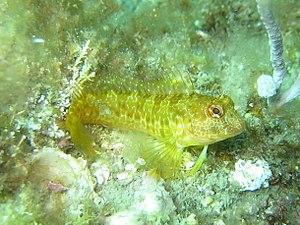
Blennie pilicorne (Parablennius pilicornis) en Méditerranée près de Banyuls